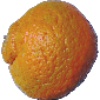
Label: mandarine